Mating of gastropods

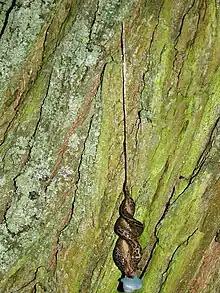
Aerial mating with intertwined penises and external sperm transfer in "Limax maximus".

During external sperm exchange, the penis of the donor slug is everted along with its ejaculate. The everted penis is several fold larger than its usual size, and appears as a bulbous, transparent structure. The ejaculate, an amorphous soft mass, is transferred onto the surface of the receiver slug's everted penis. At least one species, the grey field slug ("Deroceras reticulatum"), shows a primitive degree of sperm packaging. The retraction of the receiver's penis then takes the ejaculate with it. In most cases, both partners donate and receive simultaneously via intertwined penises; unilateral sperm transfer is only an occasional occurrence. Entwinement is allowed by the curvature present in slug penises; close entwinement aids successful sperm exchange, which occurs at the peak of penis eversion. When an individual of a species with external sperm transfer lacks a penis, it can still reproduce uniparenterally, such as by self-fertilisation, provided it possesses the other components of a normal reproductive system. Uniparental reproduction has been observed in the marsh slug ("Deroceras laeve").